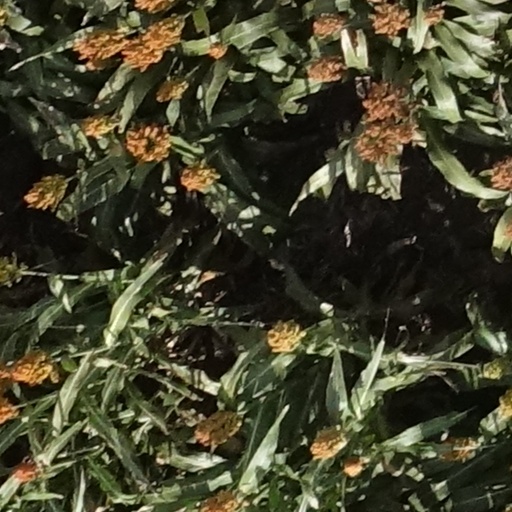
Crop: sorghum